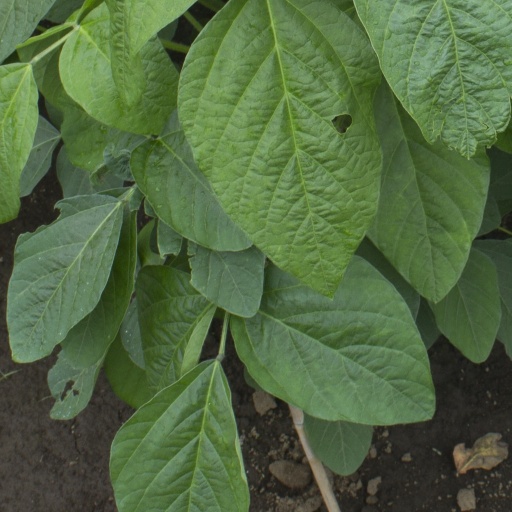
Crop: soybean